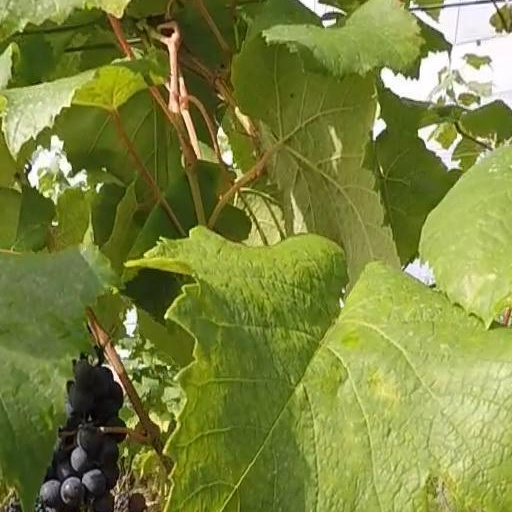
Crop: grape